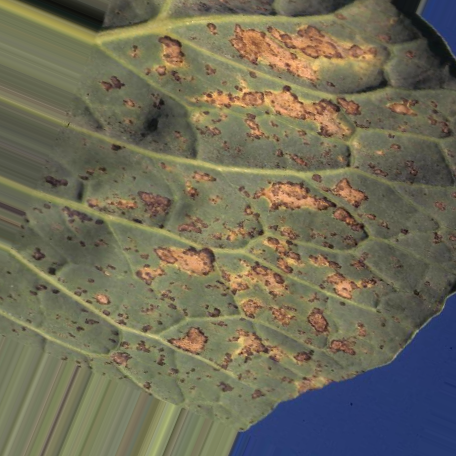
Label: Downy Mildew